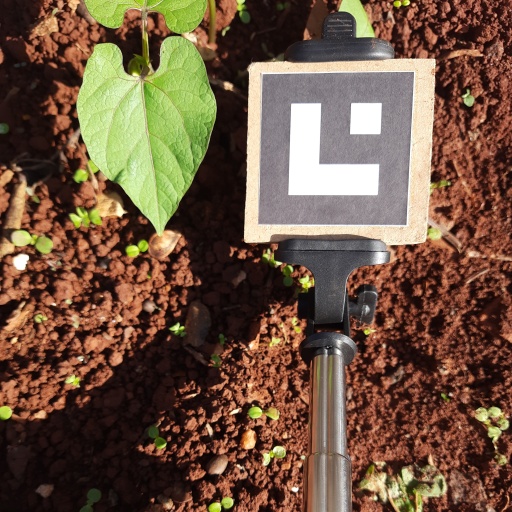
Observations: wavy surface, no eating holes, under sunlight